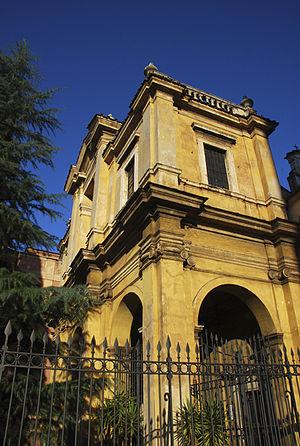
L'église Santa Bibiana est une église catholique de Rome, consacrée à sainte Bibiane. De style baroque, elle se situe dans le quartier de l'Esquilin. La façade de l'église a été conçue et construite par Le Bernin, qui a également réalisé une sculpture de saint détenant la palme des martyrs.